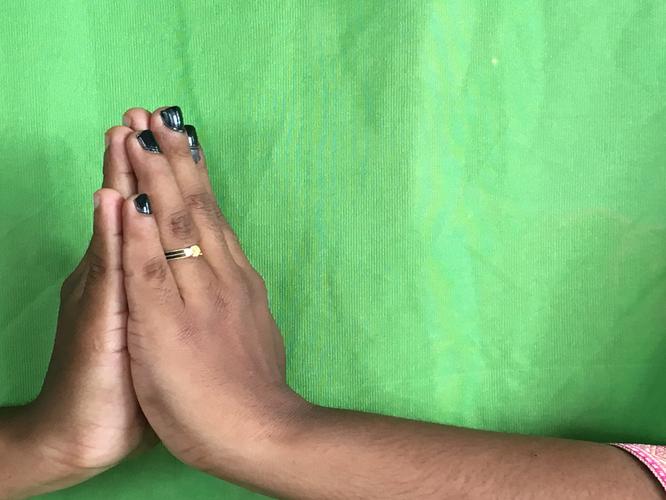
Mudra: Anjali
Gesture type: double_hand